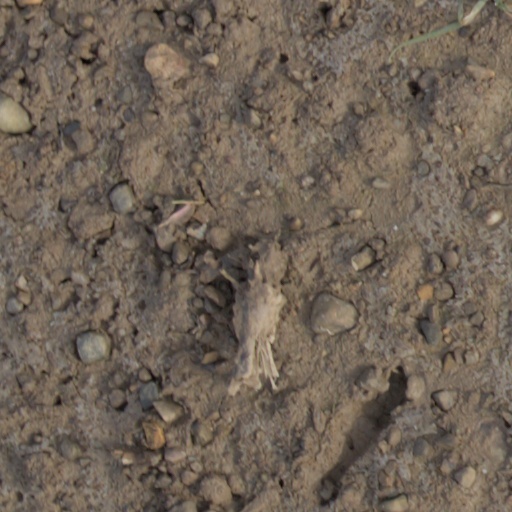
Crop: wheat